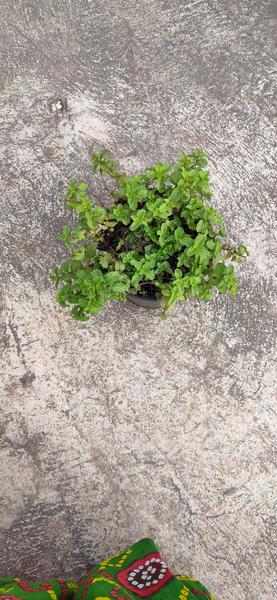
Plant: Mint